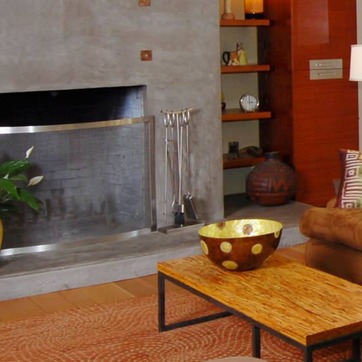
Material: metal